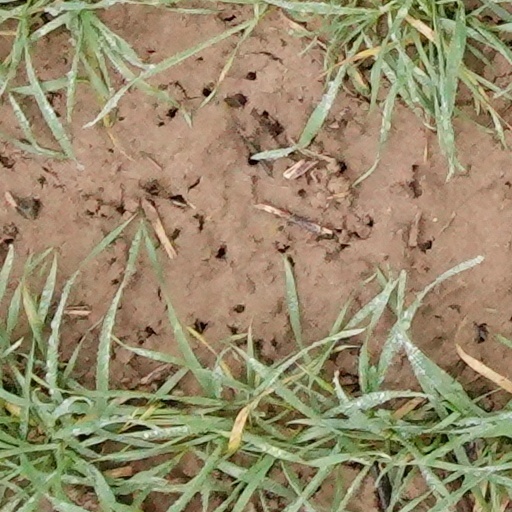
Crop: wheat